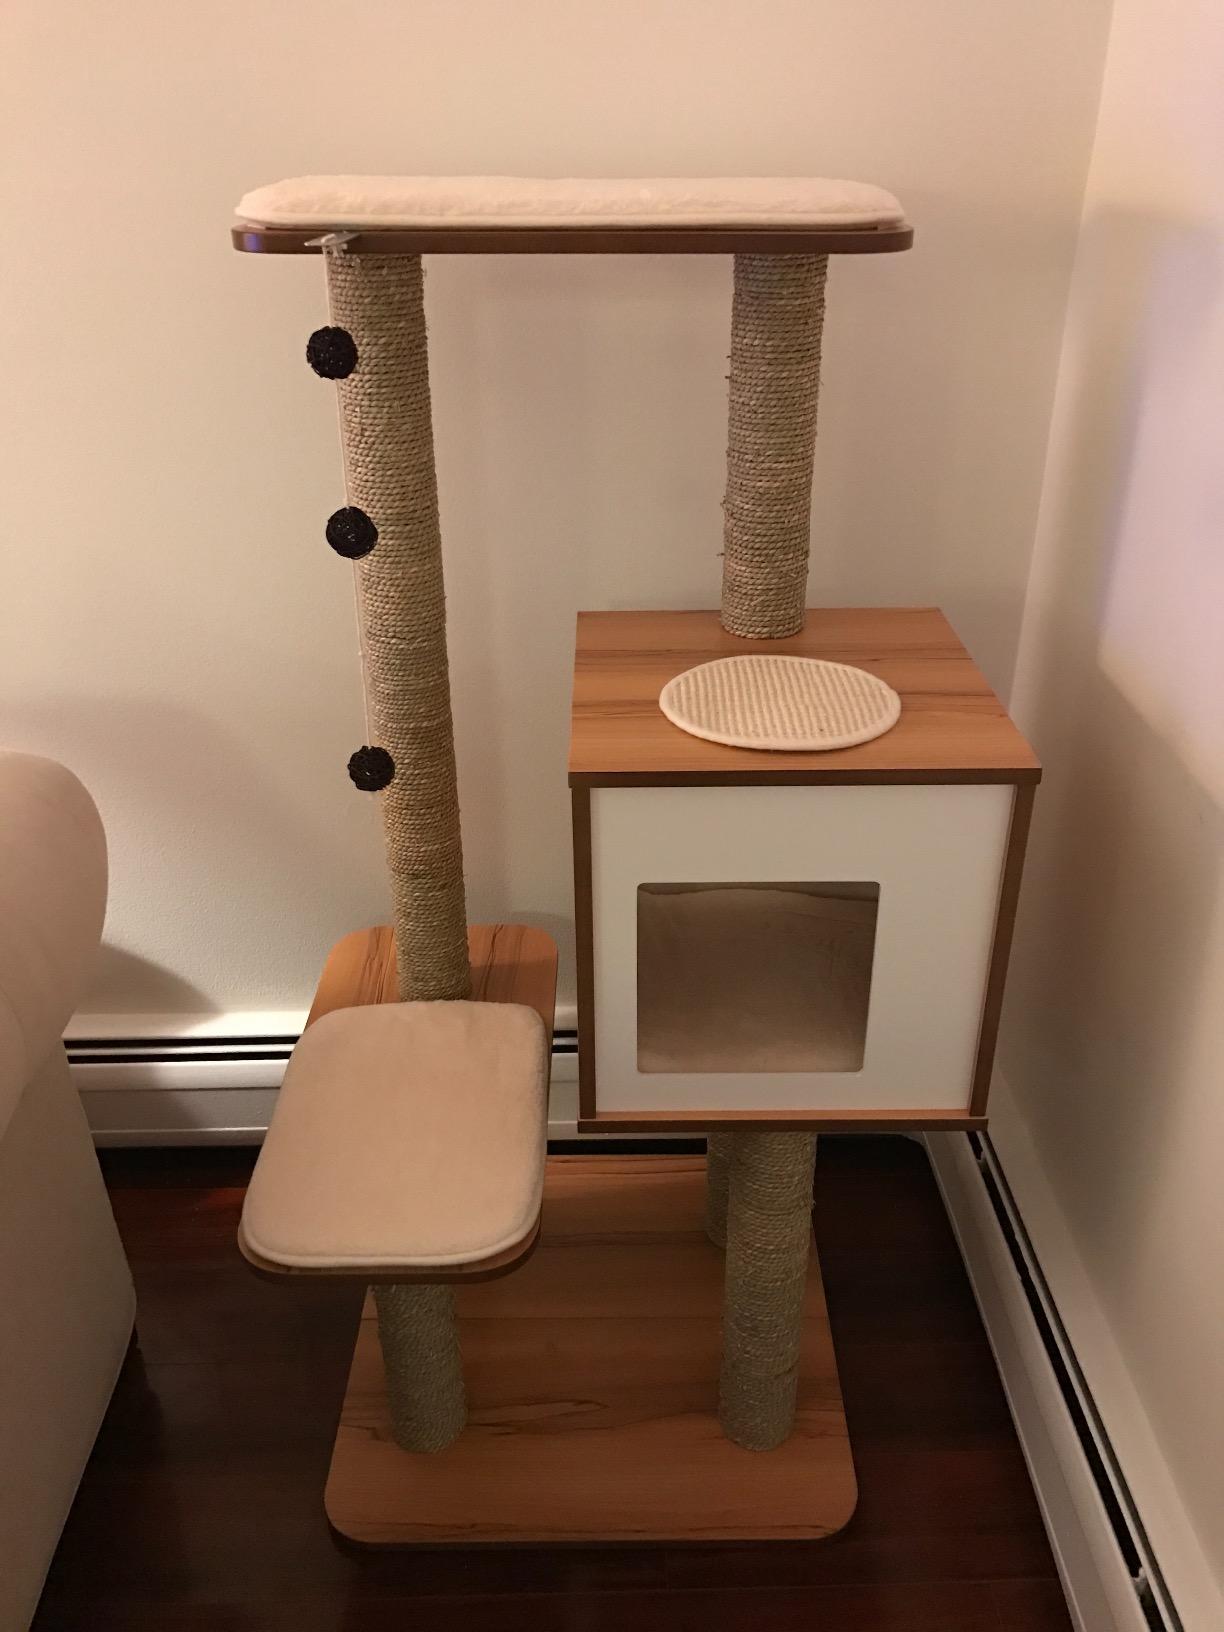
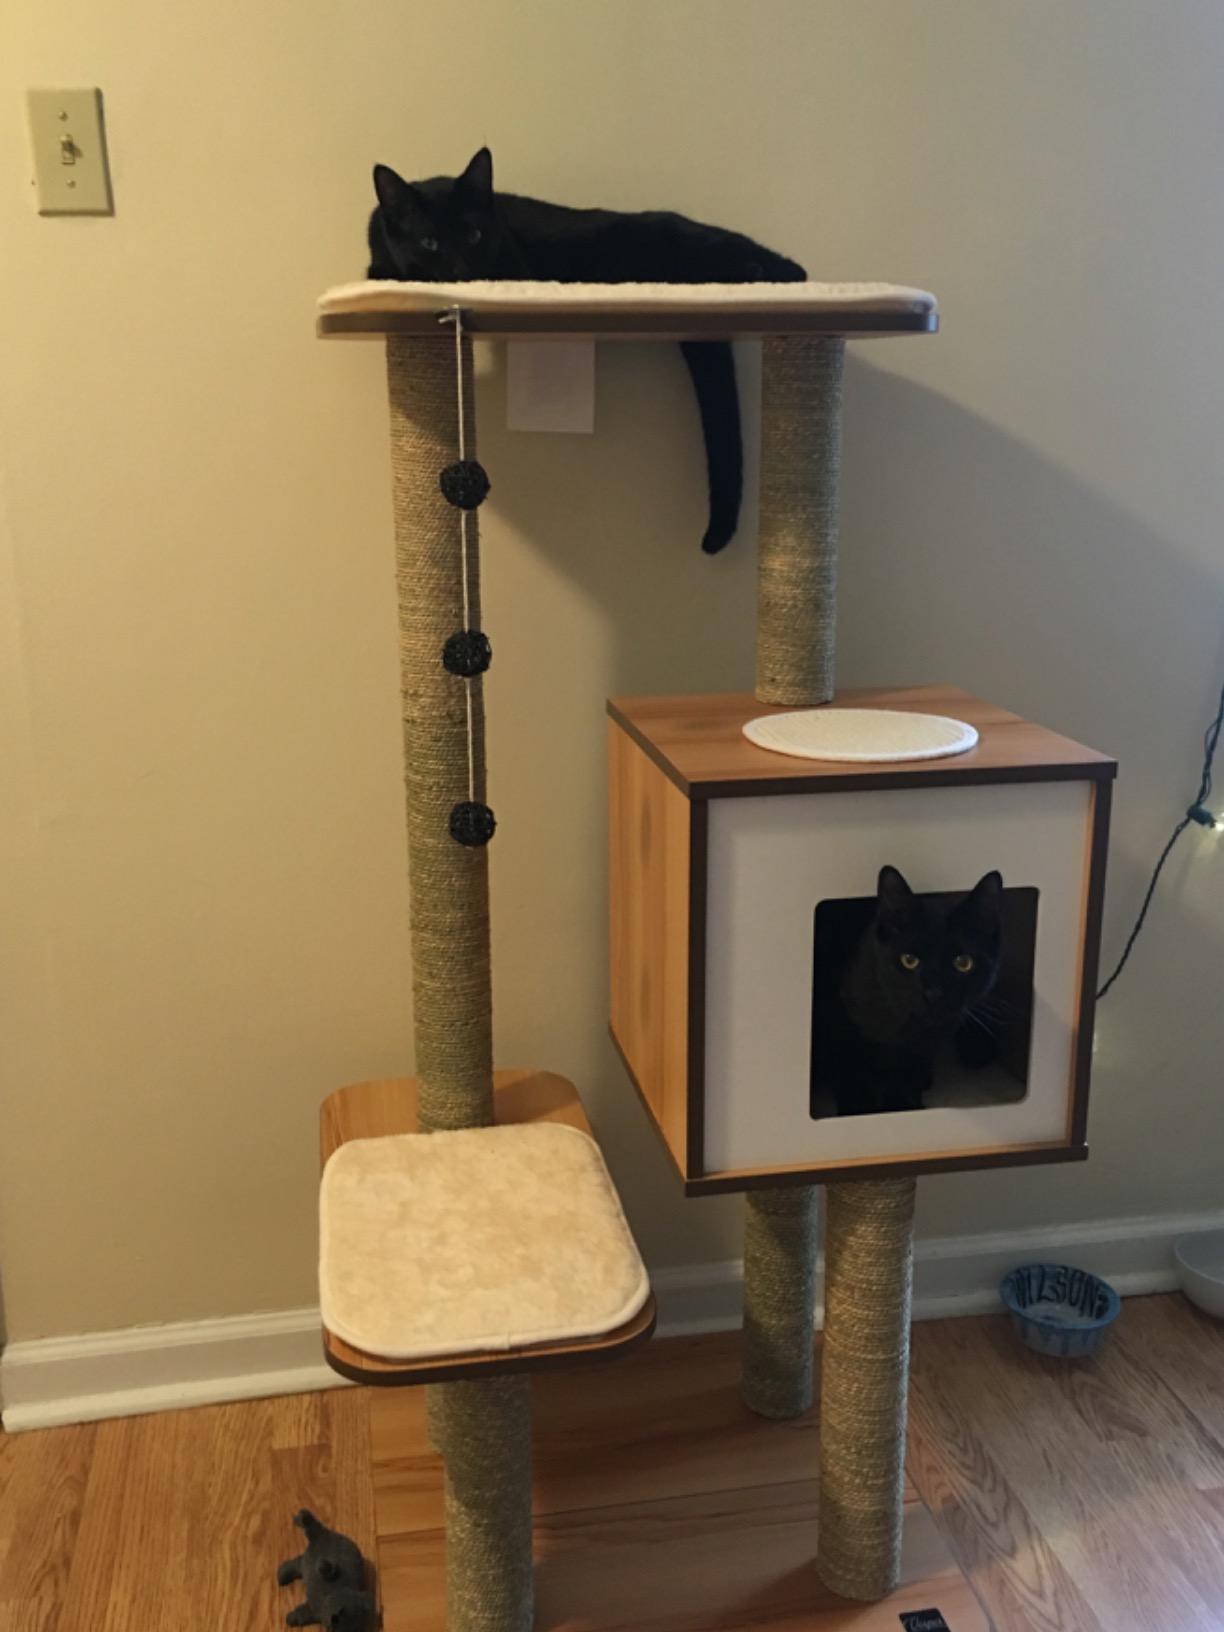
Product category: items_cat tree
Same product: yes